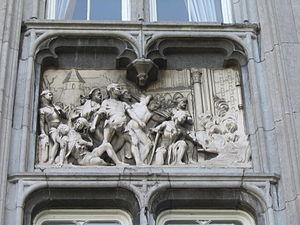
Bas-relief représentant la fr:Måle Saint-Martin sur la façade néogothique ouest du Palais provincial de Liège (fr:Palais des Princes-Évêques de Liège)
Les sculptures de la façade du palais provincial de Liège sont des statues et bas-reliefs représentant des personnages et évènements marquants de la ville de Liège.
Le mal Saint-Martin est le nom donné au conflit qui opposa au XIVᵉ siècle les patriciens aux plébéiens de Liège et qui s'acheva, dans la nuit du 3 au 4 août 1312, par l'incendie de l'église Saint-Martin de Liège où les patriciens avaient trouvé refuge.